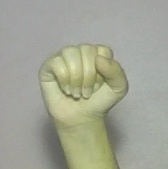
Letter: saad